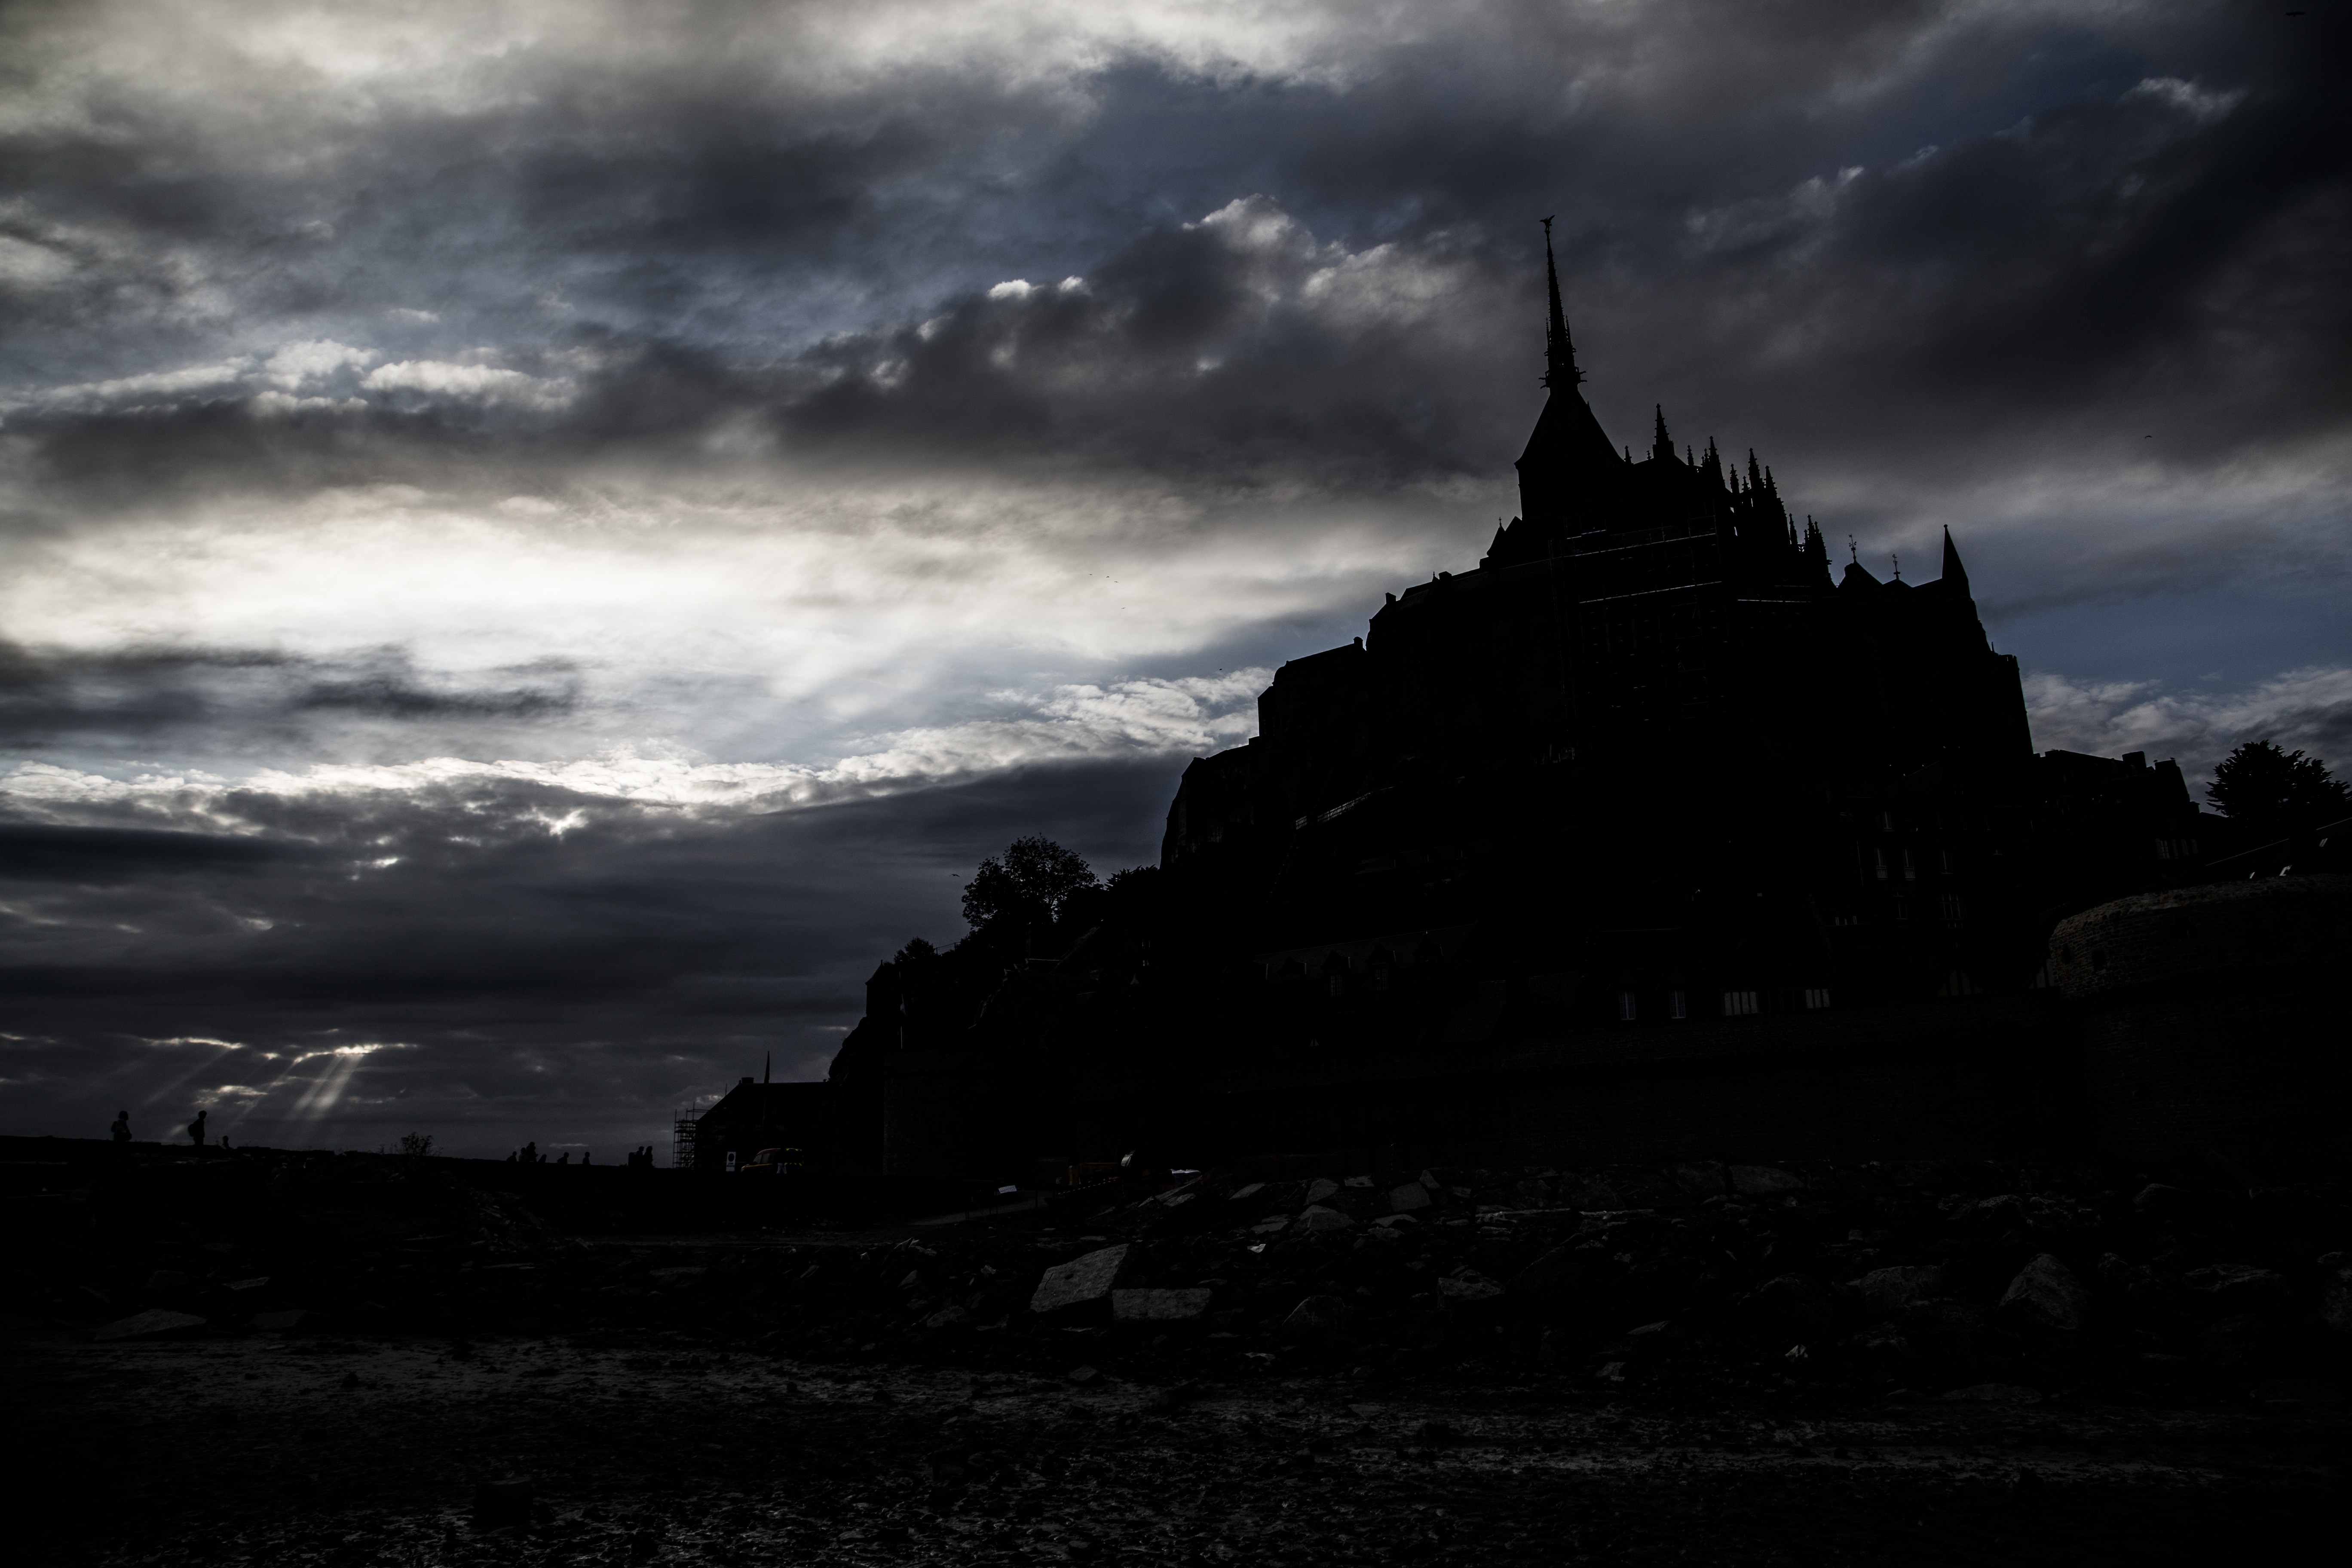
horizon, mountain, light, cloud, sky, sunrise, sunset, night, sunlight, morning, hill, shade, dawn, atmosphere, dark, dusk, france, evening, reflection, weather, castle, darkness, monochrome, temple, normandy, abbaye, mont st michel, meteorological phenomenon, atmospheric phenomenon